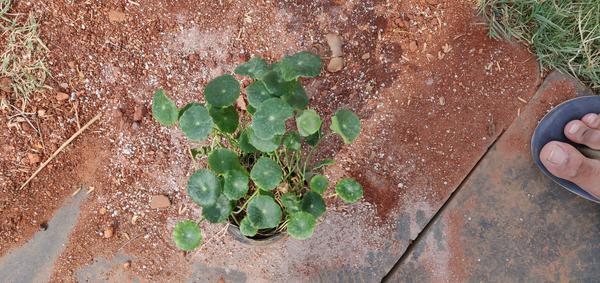
Plant: Brahmi